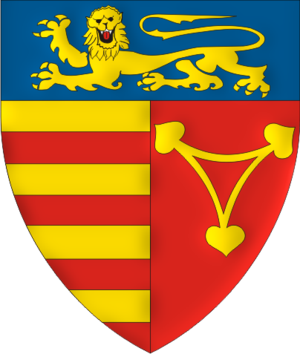
Sibiu (distrikt)
Coat of Arms of Sibiu county
Sibiu er et distrikt i Transsylvanien i Rumænien med 421.724 indbyggere. Hovedstad er byen Sibiu.